Princess Viktoria of Prussia

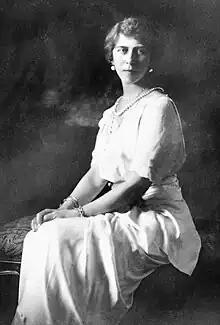
Princess Viktoria (c. 1915)

In 1914, Germany entered the First World War. For Viktoria, who adored her mother's British homeland, the war was doubly stressful. Despite being the sister of the Kaiser of Germany, Viktoria was very sympathetic to the British cause. In 1915, the 49-year-old "but very wealthy and young looking" Viktoria left Berlin and moved into a "luxuriously furnished" castle in Bonn. The war years threw Viktoria's life into chaos: Adolf died in July 1916, after nearly thirty years of marriage; in 1917, Viktoria's brother-in-law the King of the Hellenes, who married her sister Queen Sophia of Greece in 1890, was deposed; and in 1918, her brother Wilhelm II was forced to abdicate and the German nobles and royals legally lost their titles under the new Weimar Republic.